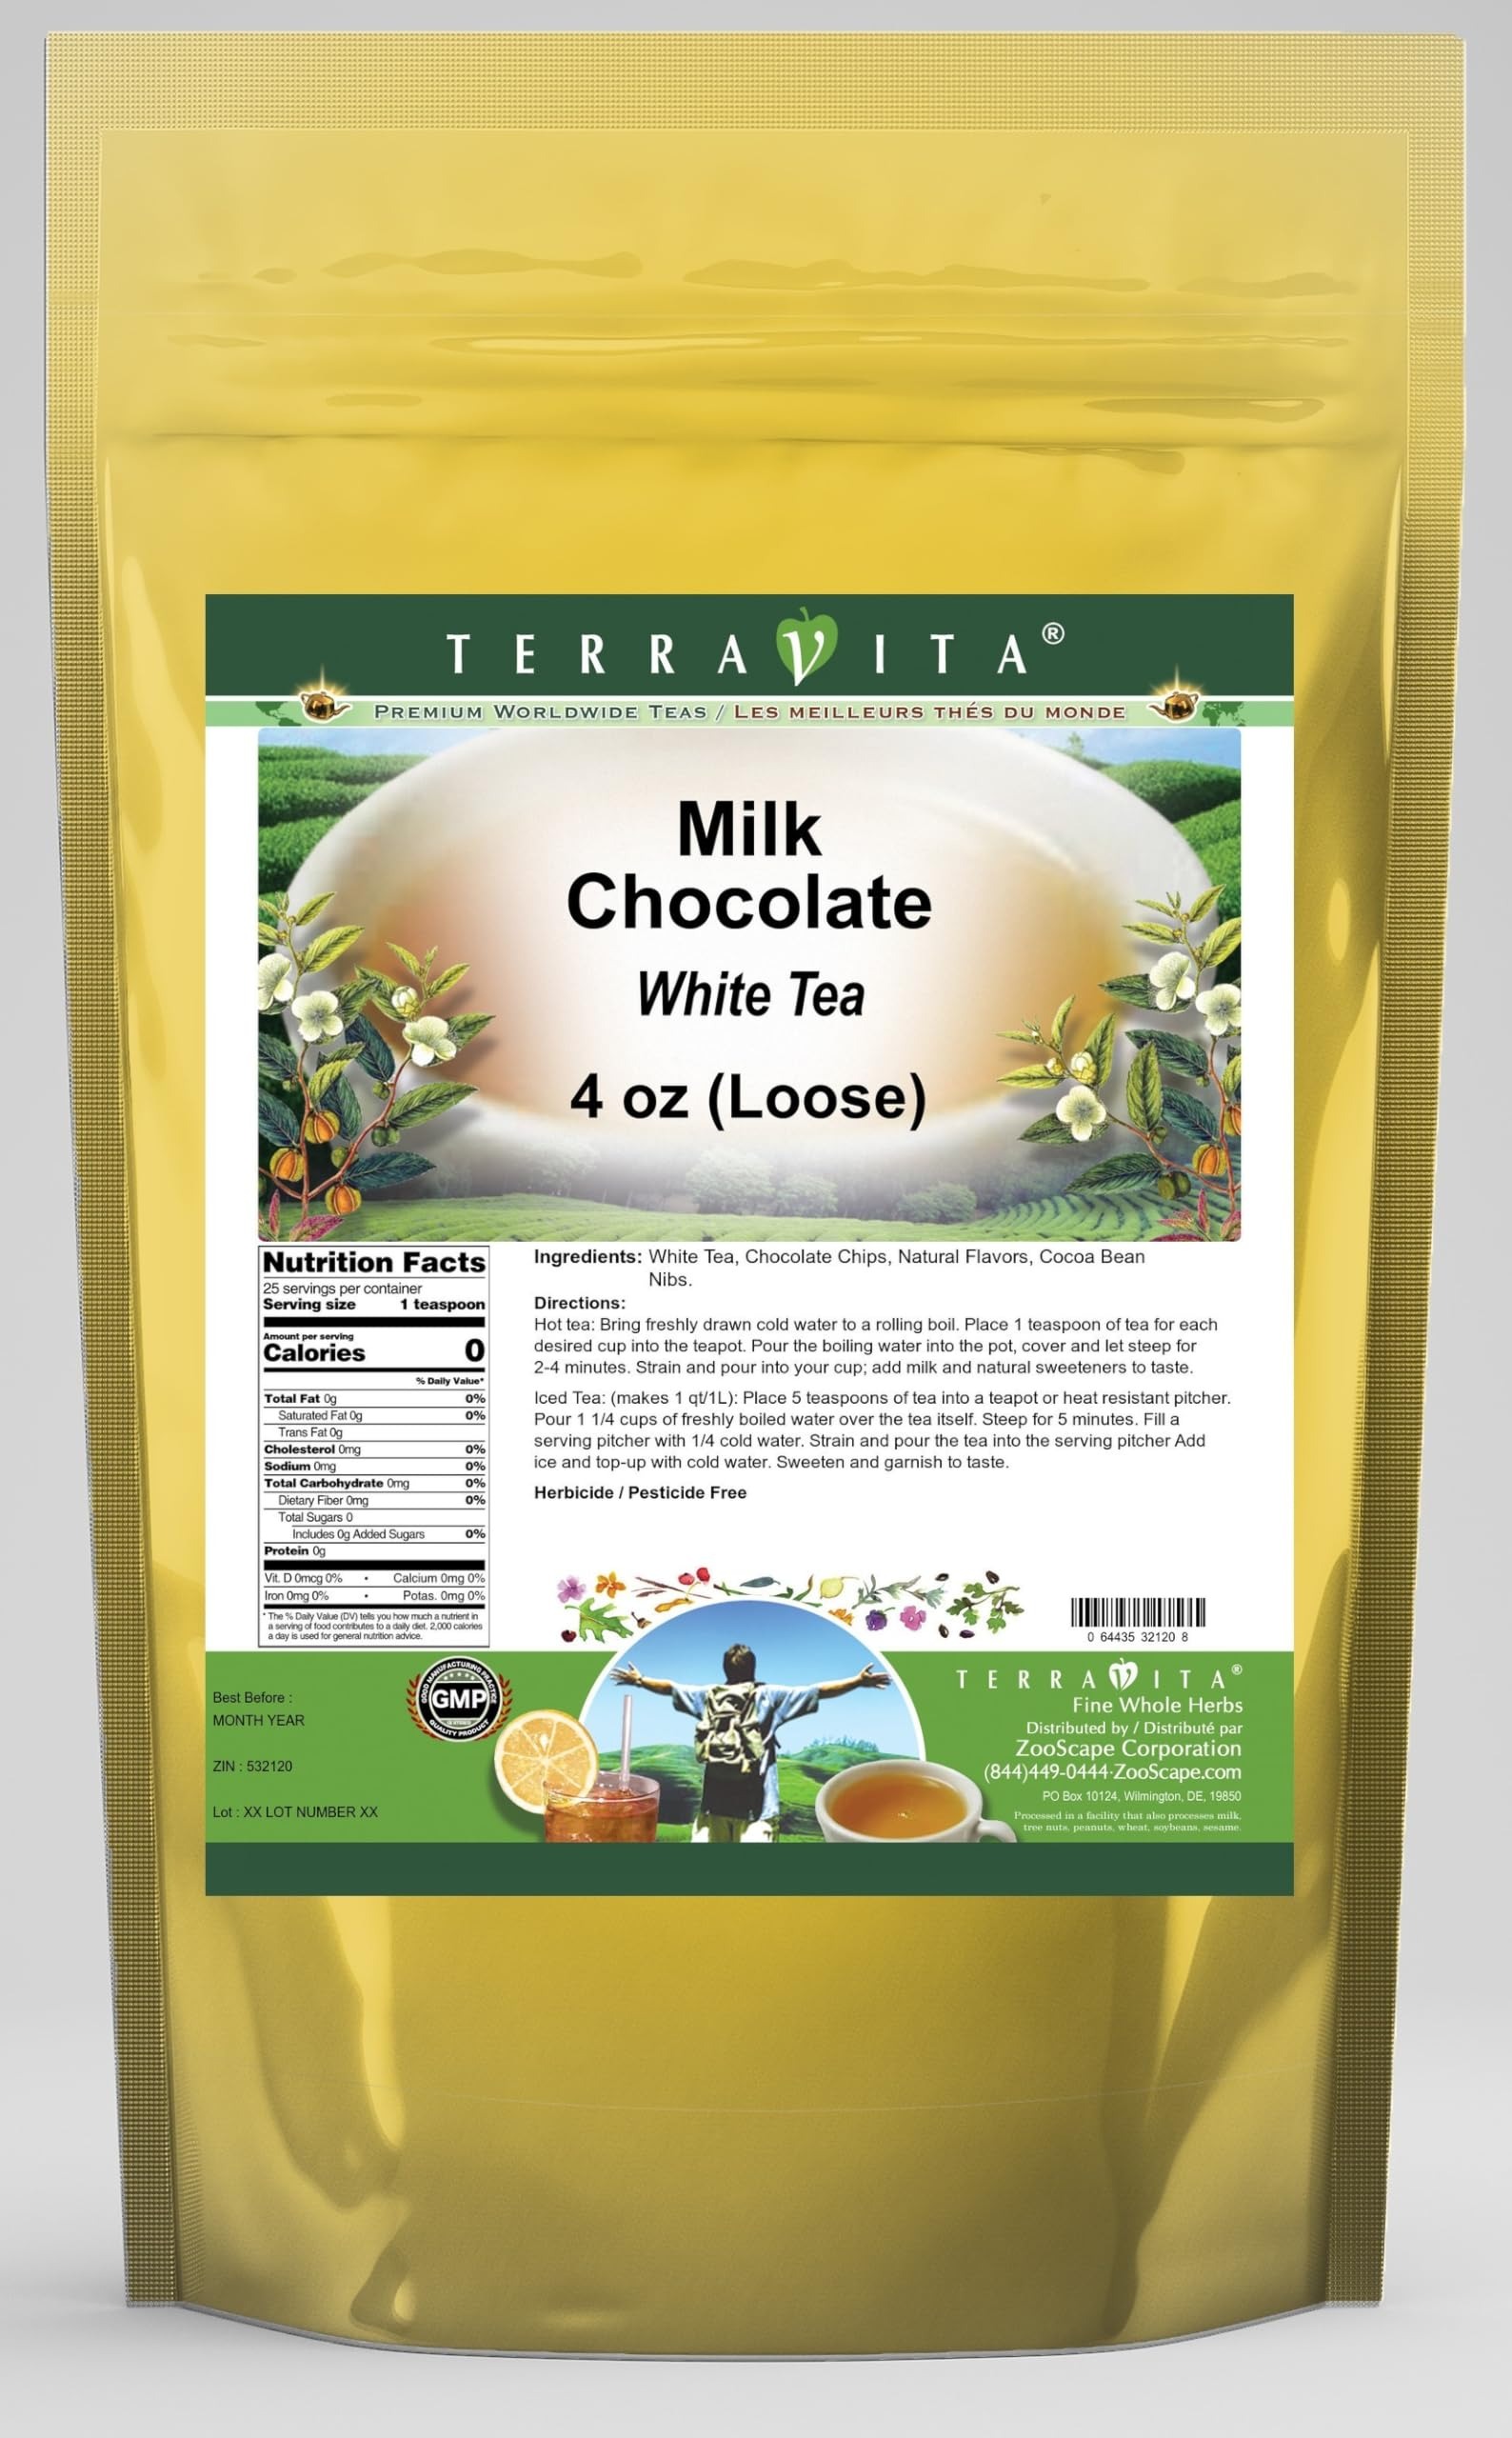
Item Name: Milk Chocolate White Tea (Loose) (4 oz, ZIN: 532120)
Bullet Point 1: Our Milk Chocolate White Tea is a mouth-watering flavored White tea with Chocolate Chips and Cocoa Bean Nibs that you can enjoy all year round! The aroma and Milk Chocolate flavor is a delight! - Ingredients: White tea, Chocolate Chips, Cocoa Bean Nibs and Natural Milk Chocolate Flavor.
Bullet Point 2: No fillers.
Bullet Point 3: Manufacturer: TerraVita
Bullet Point 4: Size: 4 oz
Bullet Point 5: Loose Leaf White Tea - Packed in a convenient upright pouch!
Product Description: Our Milk Chocolate White Tea is a mouth-watering flavored White tea with Chocolate Chips and Cocoa Bean Nibs that you can enjoy all year round! The aroma and Milk Chocolate flavor is a delight! - Ingredients: White tea, Chocolate Chips, Cocoa Bean Nibs and Natural Milk Chocolate Flavor. - Hot tea brewing method: Bring freshly drawn cold water to a rolling boil. Place 1 teaspoon of tea for each desired cup into the teapot. Pour the boiling water into the pot, cover and let steep for 2-4 minutes. Strain and pour into your cup; add milk and natural sweeteners to taste. - Iced tea brewing method: (to make 1 liter/quart): Place 5 teaspoons of tea into a teapot or heat resistant pitcher. Pour 1 1/4 cups of freshly boiled water over the tea itself. Steep for 5 minutes. Fill a serving pitcher with 1/4 cold water. Strain and pour the tea into the serving pitcher Add ice and top-up with cold water. Sweeten and garnish to taste. - TerraVita is an exclusive line of premium-quality, natural source products that use only the finest, purest and most potent ingredients found around the world. TerraVita is hallmarked by the highest possible standards of purity, potency, stability and freshness. All of our products are prepared with the highest elements of quality control, from raw materials through the entire manufacturing process, up to and including the moment that the bottles or bags are sealed for freshness and shipped out to you. Our highest possible standards are certified by independent laboratories and backed by our personal guarantee. - TerraVita exists to meet and ensure your family's health and wellness without the harmful effects of chemicals and health products. We strive to make all of our products affordable and reliable and are constantly searching the market to maintain
Value: 4.0
Unit: Ounce

Price: 30.01